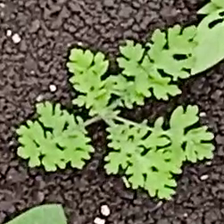
Weed species: Gajar_gavat_(Parthenium hysterophorus)